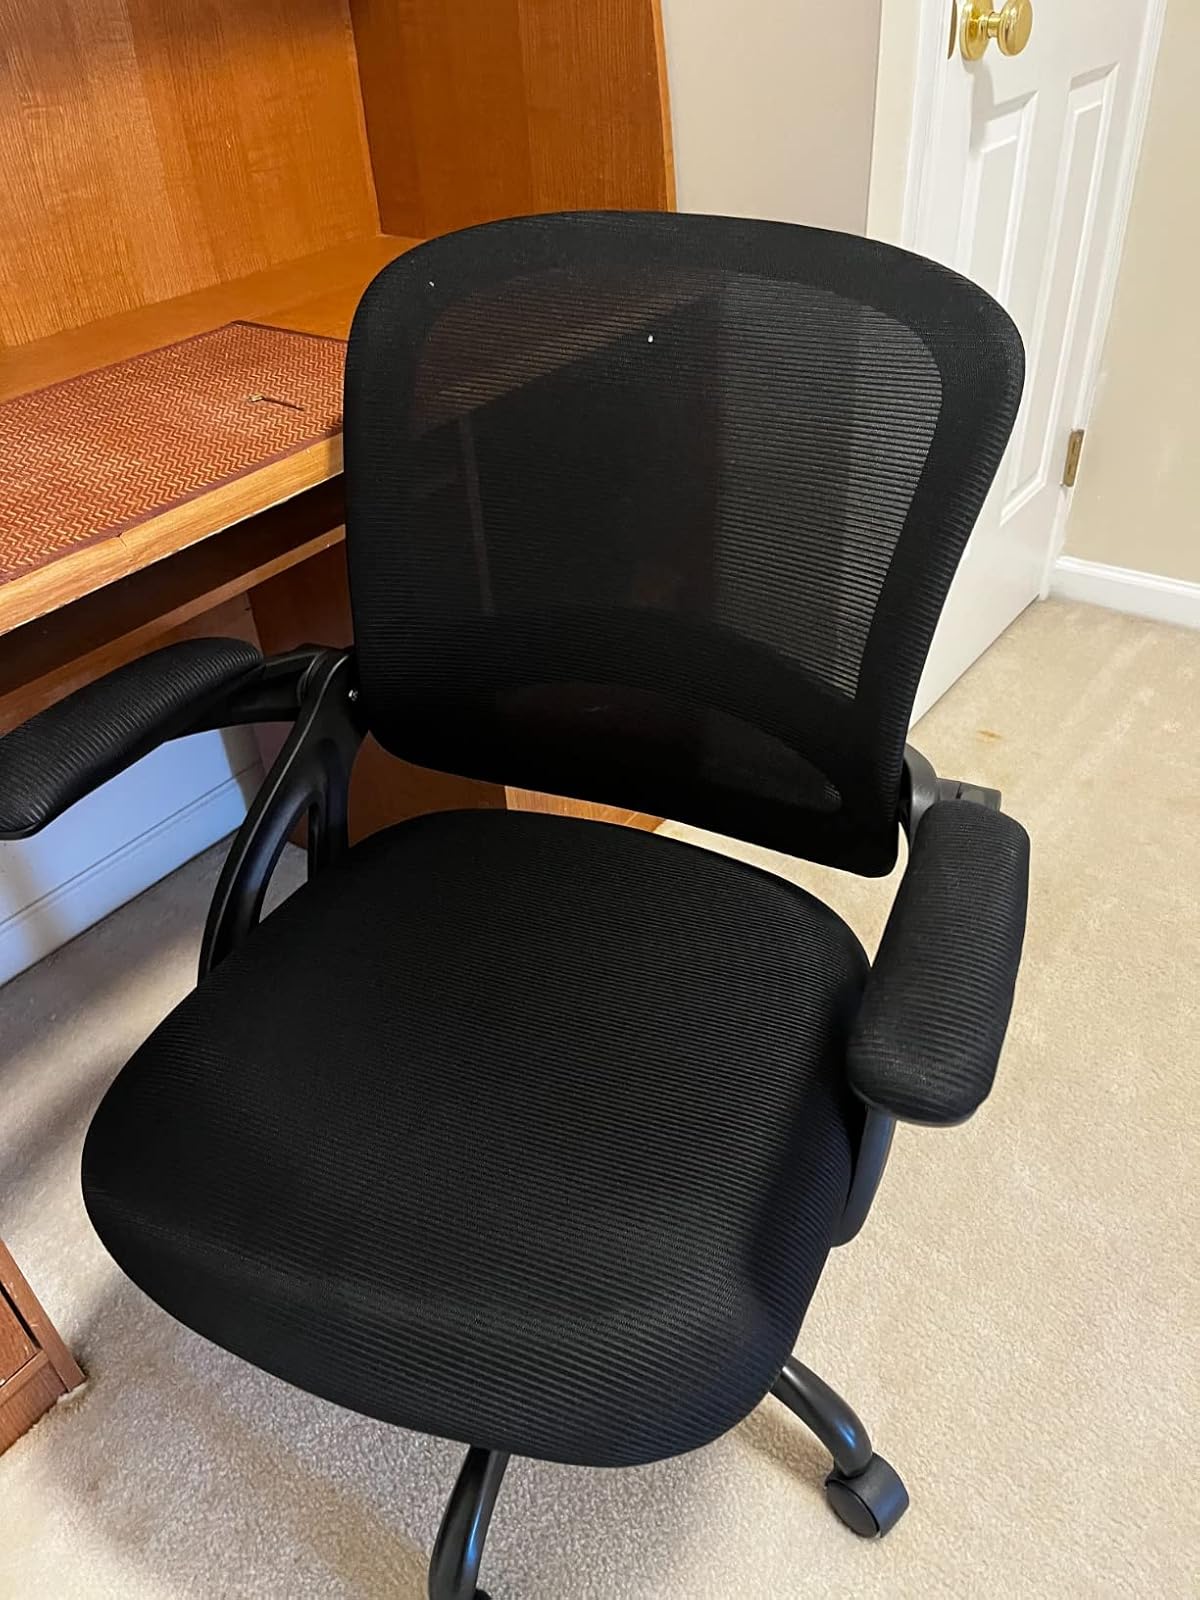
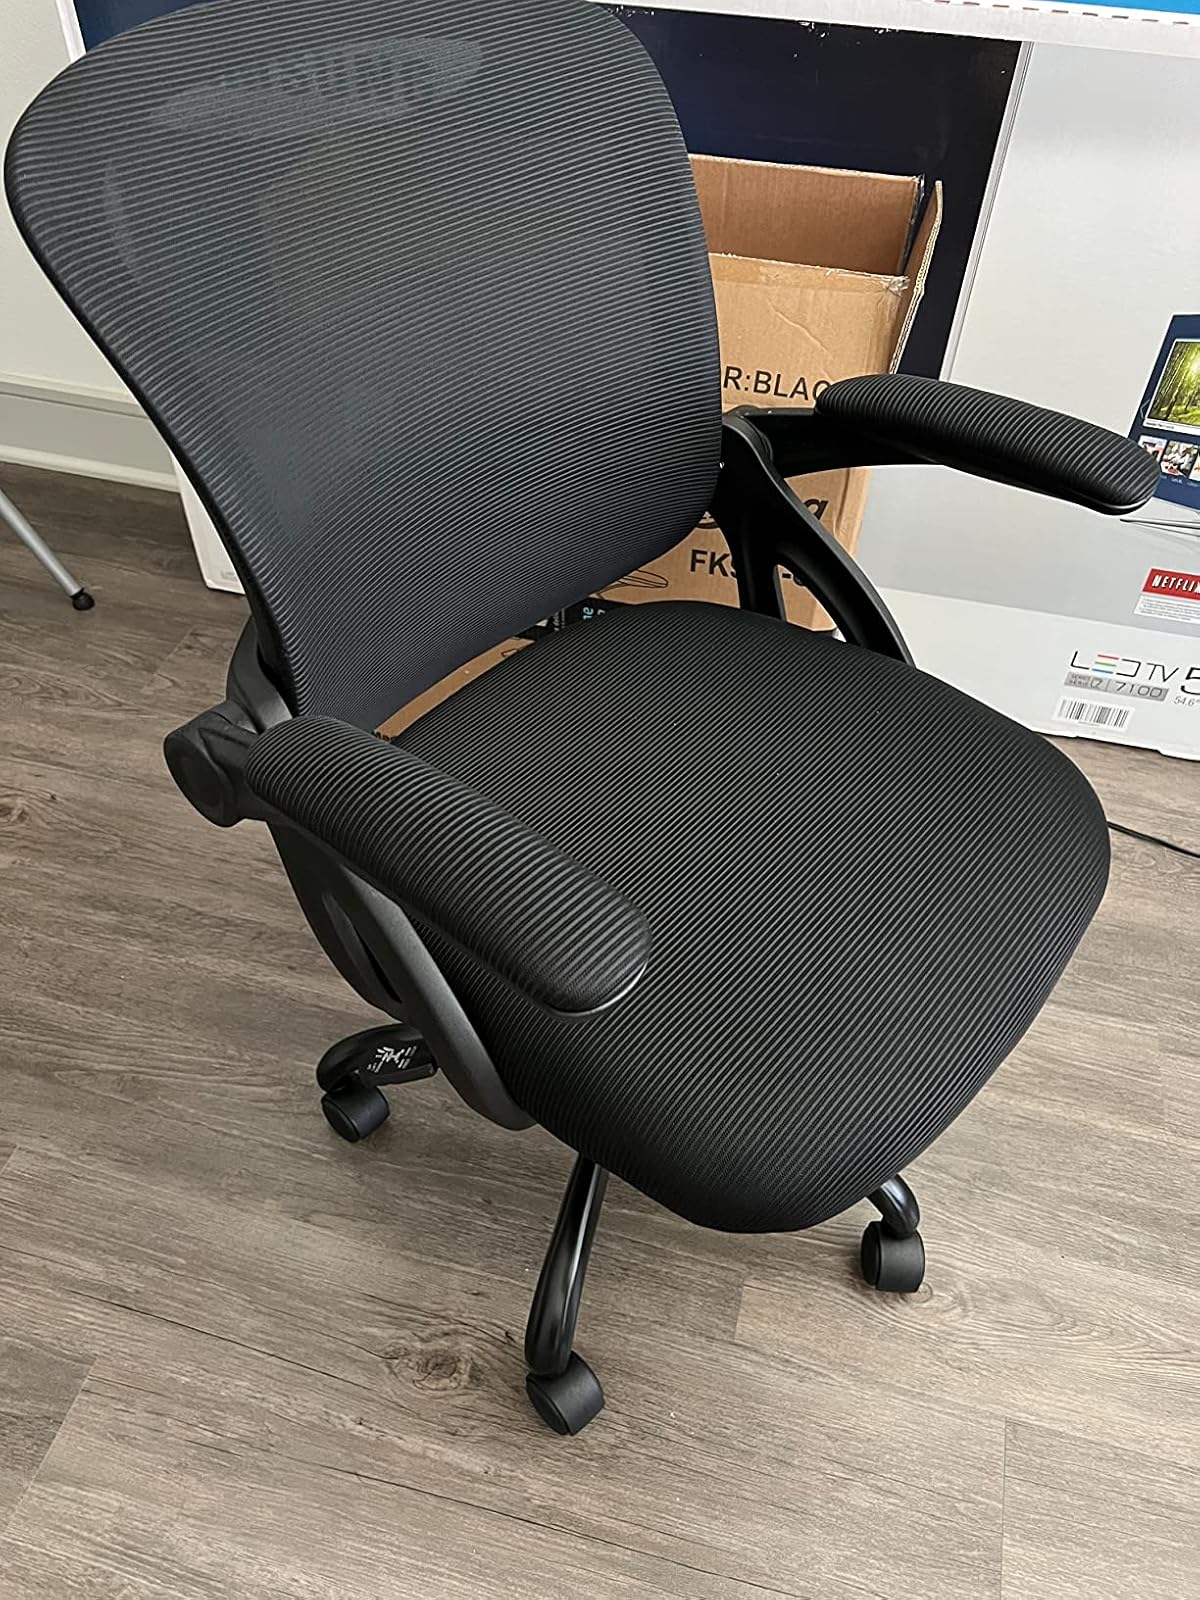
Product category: items_chair
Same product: yes